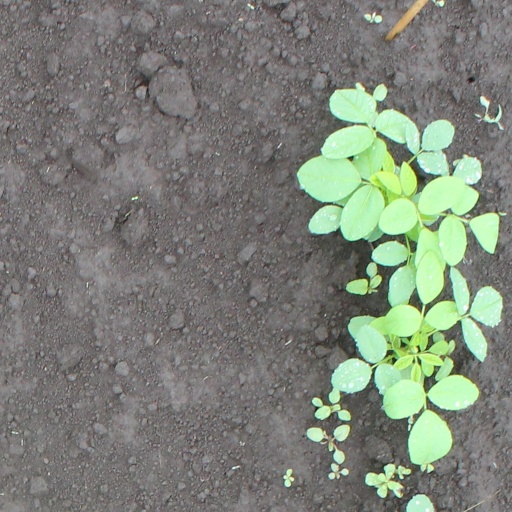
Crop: soybean